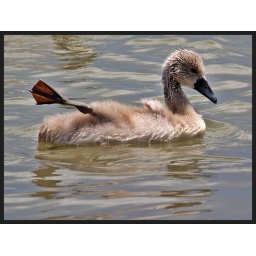
baby swan in lake Ontario